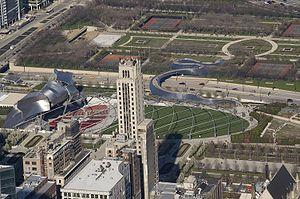
Le pavillon Jay Pritzker, aussi appelé pavillon Pritzker ou pavillon de musique Pritzker est un immense kiosque à musique situé au centre du Millennium Park, dans le secteur communautaire du Loop à Chicago, dans l'État de l'Illinois aux États-Unis. Il est situé au sud du théâtre Harris, à l'ouest de la passerelle BP, au nord de Lurie Garden, et à l'est de l'AT&T Plaza.